Curtis Fowlkes

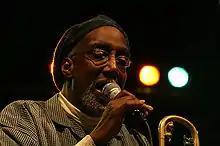
Photo by Bogdan Dimitriu

Curtis Fowlkes (March 19, 1950 – August 31, 2023) was an American jazz trombonist and singer. He was a founding member of The Jazz Passengers. He had a twin brother James May Fowlkes and his parents were James Ray and Rosa May Fowlkes.